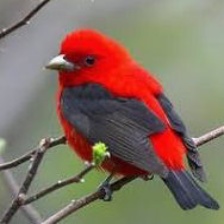
Species: SCARLET TANAGER
Scientific name: PIRANGA OLIVACEA